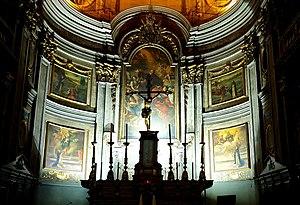
Église Saint-François-de-Paule à Nice dans les Alpes-Maritimes
L’église Saint-François-de-Paule, construite de 1733 à 1775, est une église catholique de Nice. Elle dépend du diocèse de Nice. Elle est dédiée à saint François de Paule.